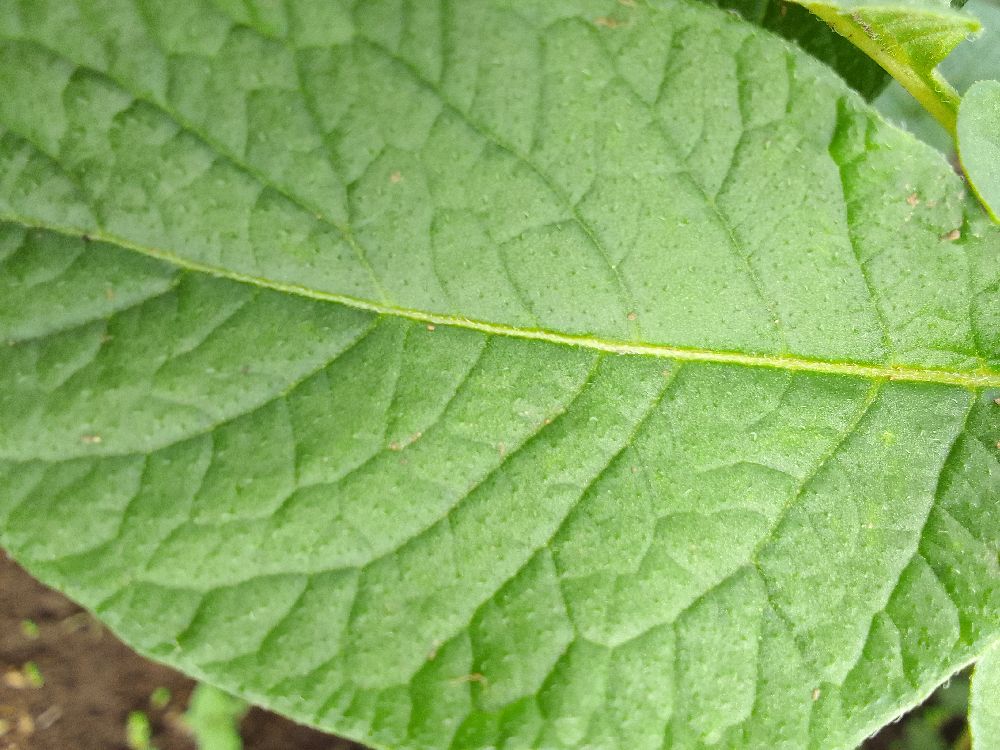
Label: Healthy